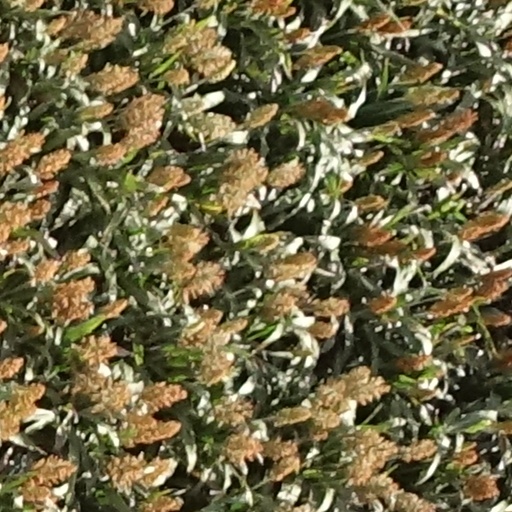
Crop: sorghum